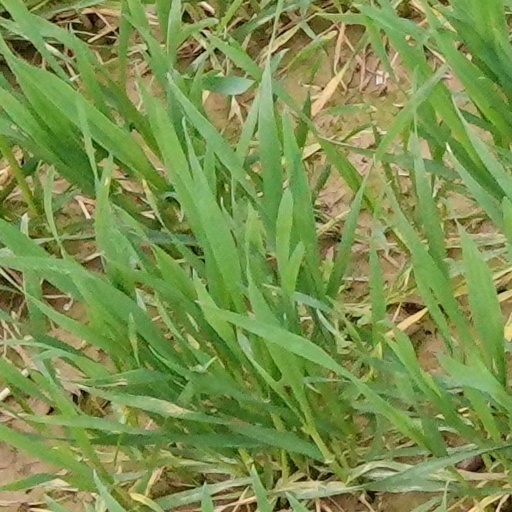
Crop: wheat